Beeston Regis

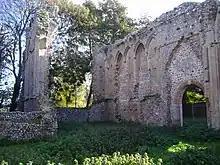
The ruins of St Mary's Priory, Beeston Regis

Beeston Regis has the remains of an Augustinian priory known as Beeston Regis Priory (St Mary in the Meadow). It was founded in 1216. The priory is listed as Grade I and is located on the eastern side of Beeston Regis common.